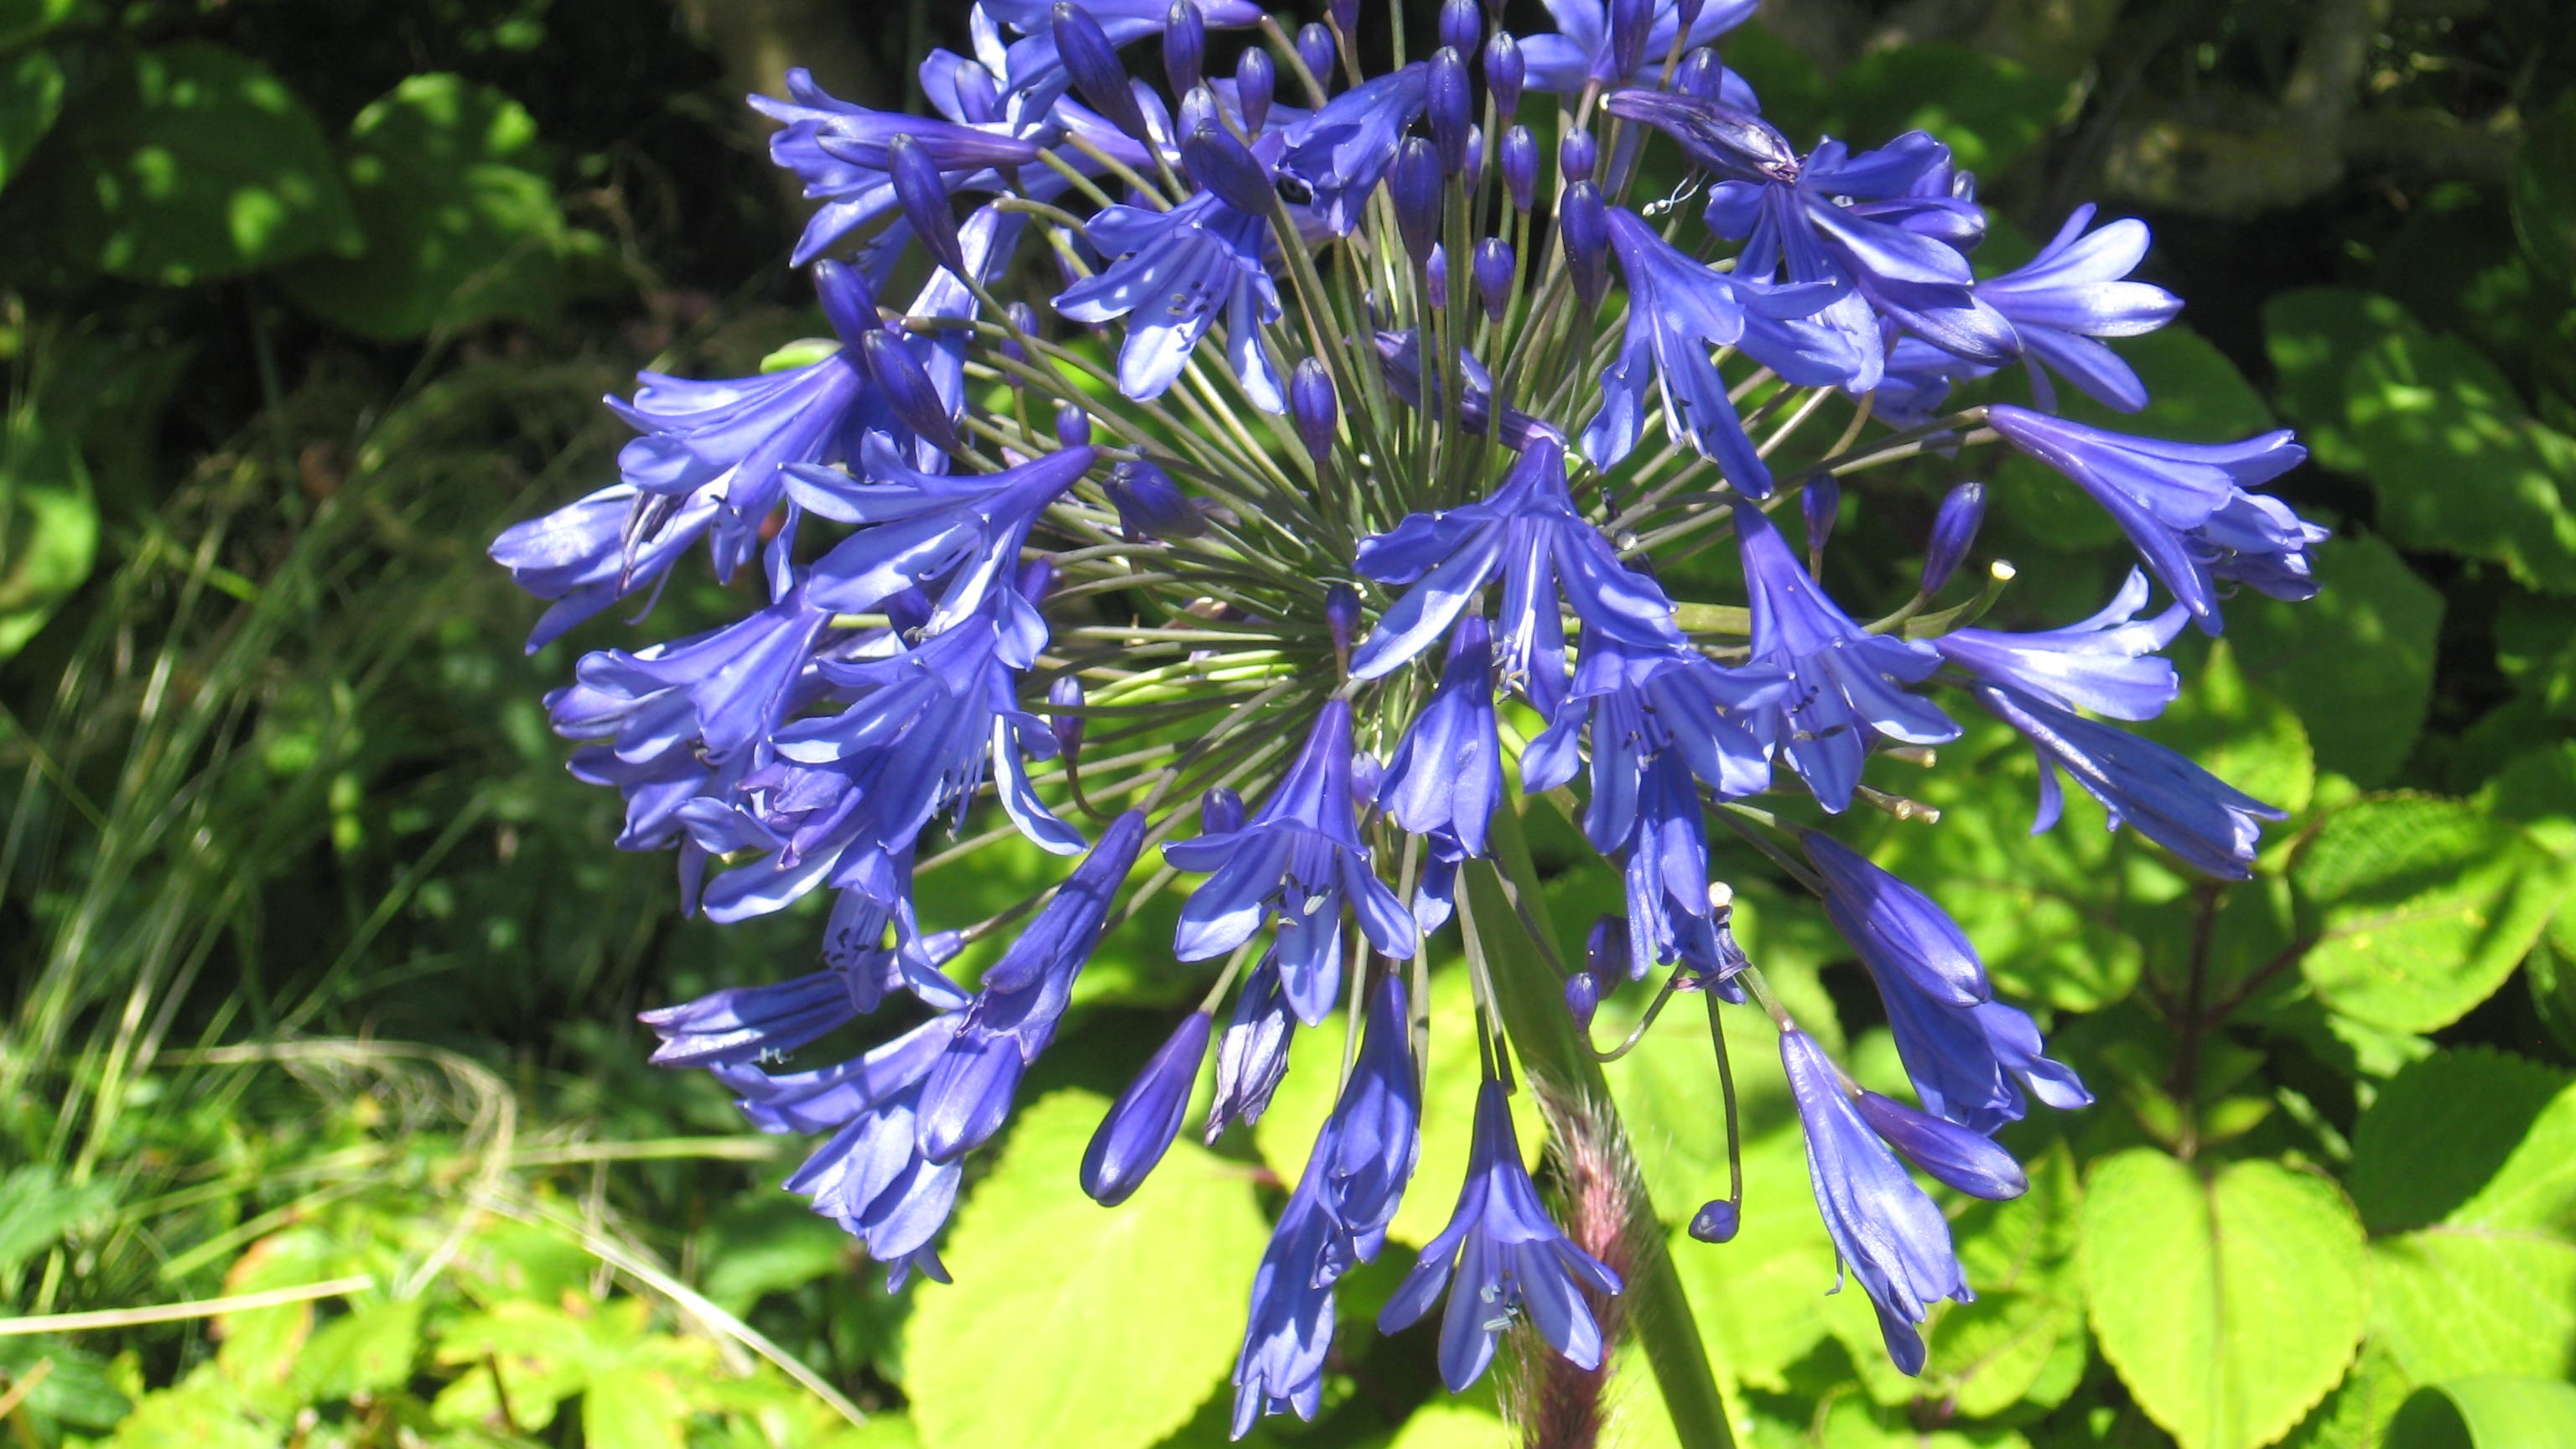
nature, plant, meadow, flower, spring, herb, botany, blue, flora, wildflower, scilla, flowering plant, bellflower family, land plant